Sea rewilding

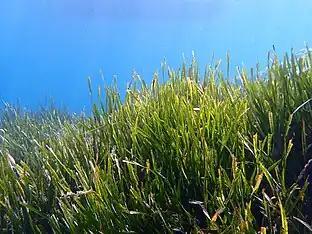
Seagrass at La Ciotat, France

Sea rewilding (also known as marine rewilding) is an environmental conservation process involving rewilding, restoring organisms and ecosystems to their natural states. Sea rewilding projects have been undertaken throughout the world and have involved efforts to repopulate a wide range of organisms, including giant clams, sharks, skates, sea sturgeons, and many other species. Rewilding marine and coastal ecosystems offer potential ways to mitigate climate change and sequester carbon. Sea rewilding projects are currently less common than those focusing on rewilding land, and seas are under increasing stress from the blue economy – commercial activities which put additional stress on the marine environment. Rewilding projects undertaken near coastal communities can economically benefit local businesses as well as individuals and communities a whole.